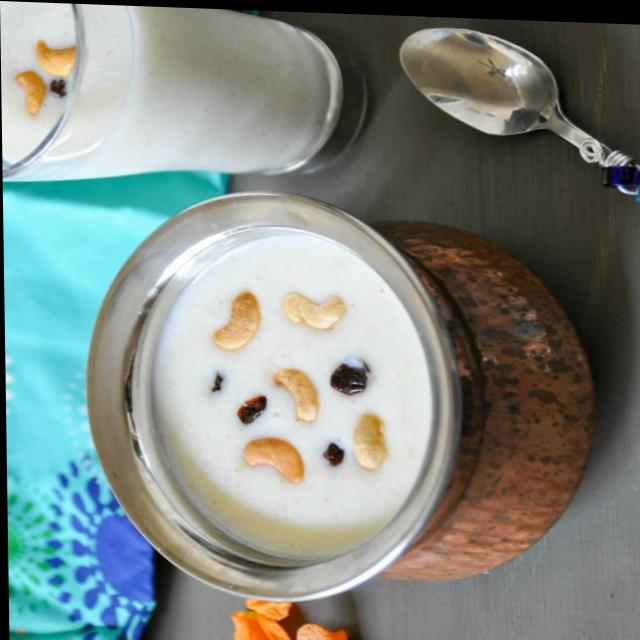
Dish: kheer